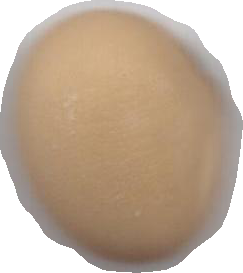
Variety: Anjasmoro